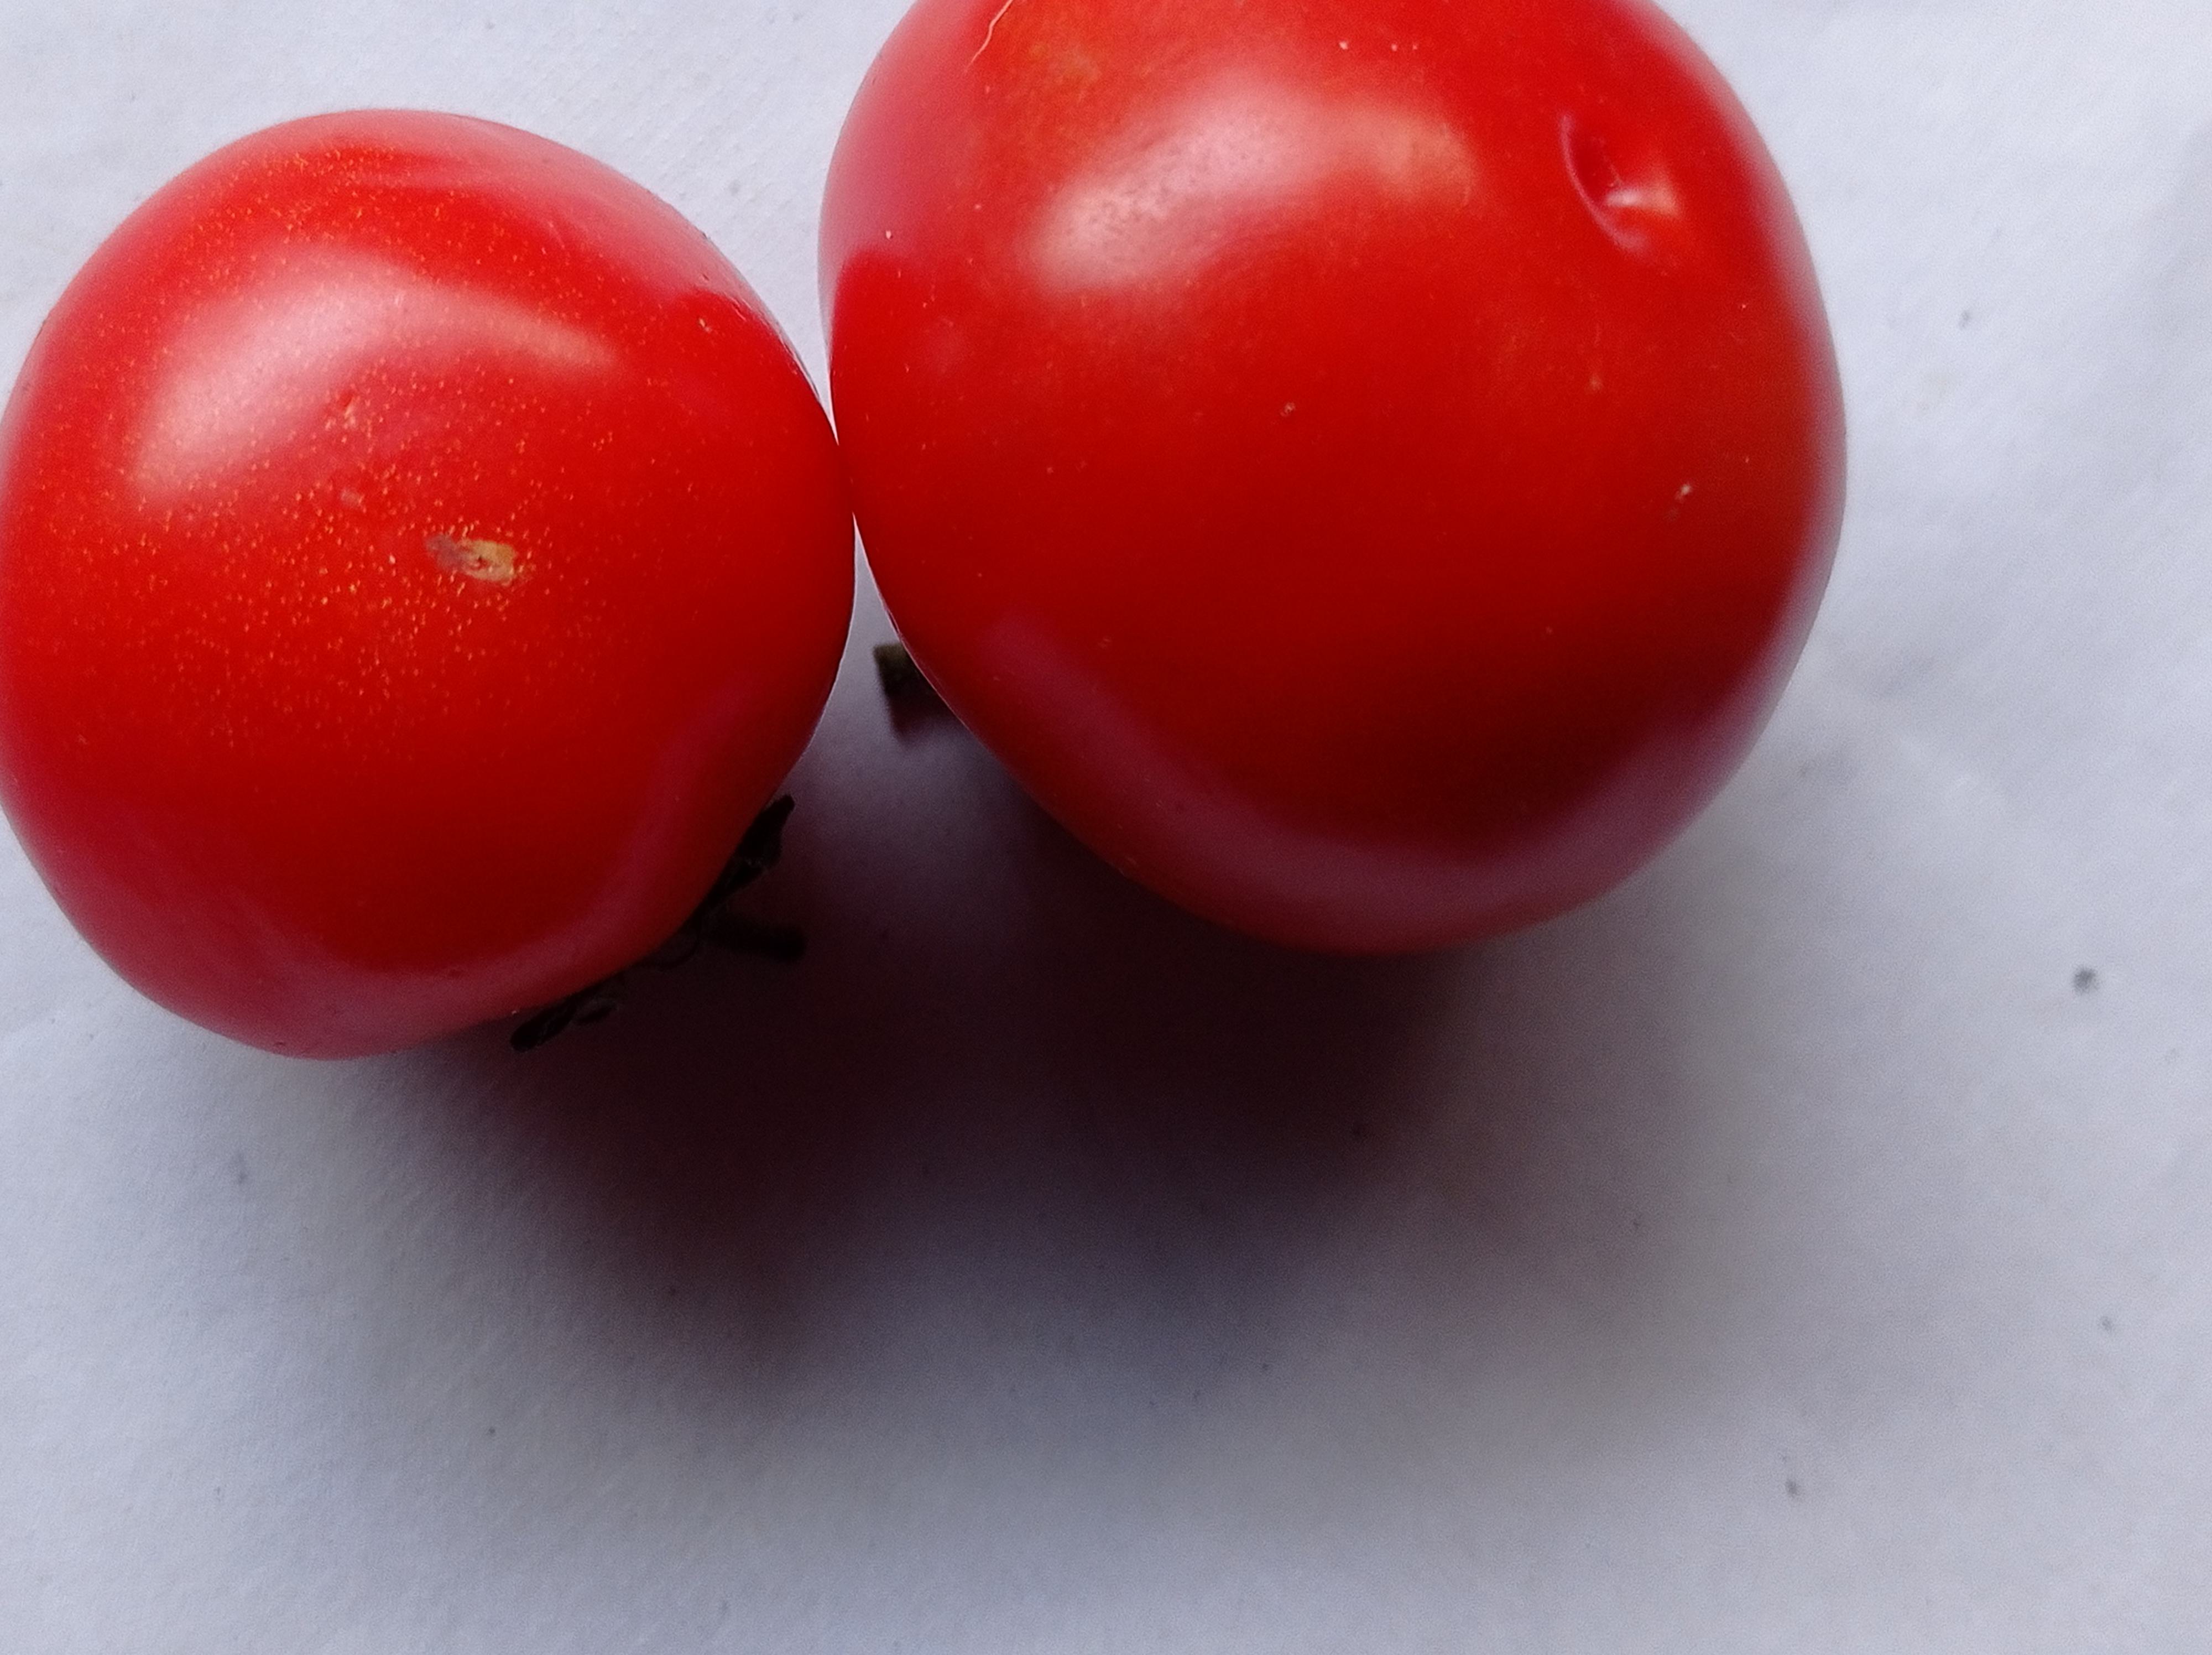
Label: Fresh